D.C. Stover

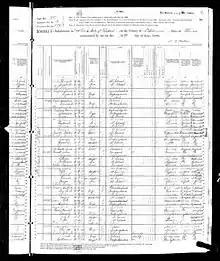
1880 U.S. Census Daniel C. Stover

He was born in Antrim Township, Pennsylvania May 9, 1839. He was the son of Jacob P. Stover and Elizabeth (née) Emmert Stover. He was the youngest of 12 children and he lived on the family farm in Pennsylvania until he was 18. He moved to California for a time and he worked as a miner. In 1866 he moved to Freeport Illinois. He then worked on inventing farming items, and he invented machines for the manufacture of barbed wire fences. On the 1880 U.S. Census form he listed his occupation as "inventor".